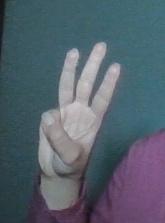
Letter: thaa